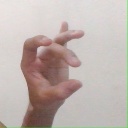
अक्षर: ओ